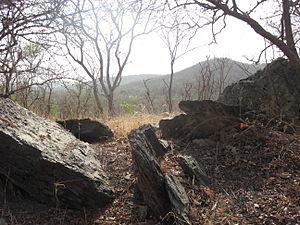
Rochers près de Thiabédji, communauté rurale de Bandafassi, région de Kédougou, Sénégal
L'arrondissement de Bandafassi est l'un des arrondissements du Sénégal. Il est situé dans le département de Kédougou et la région de Kédougou, dans le sud-est du pays.